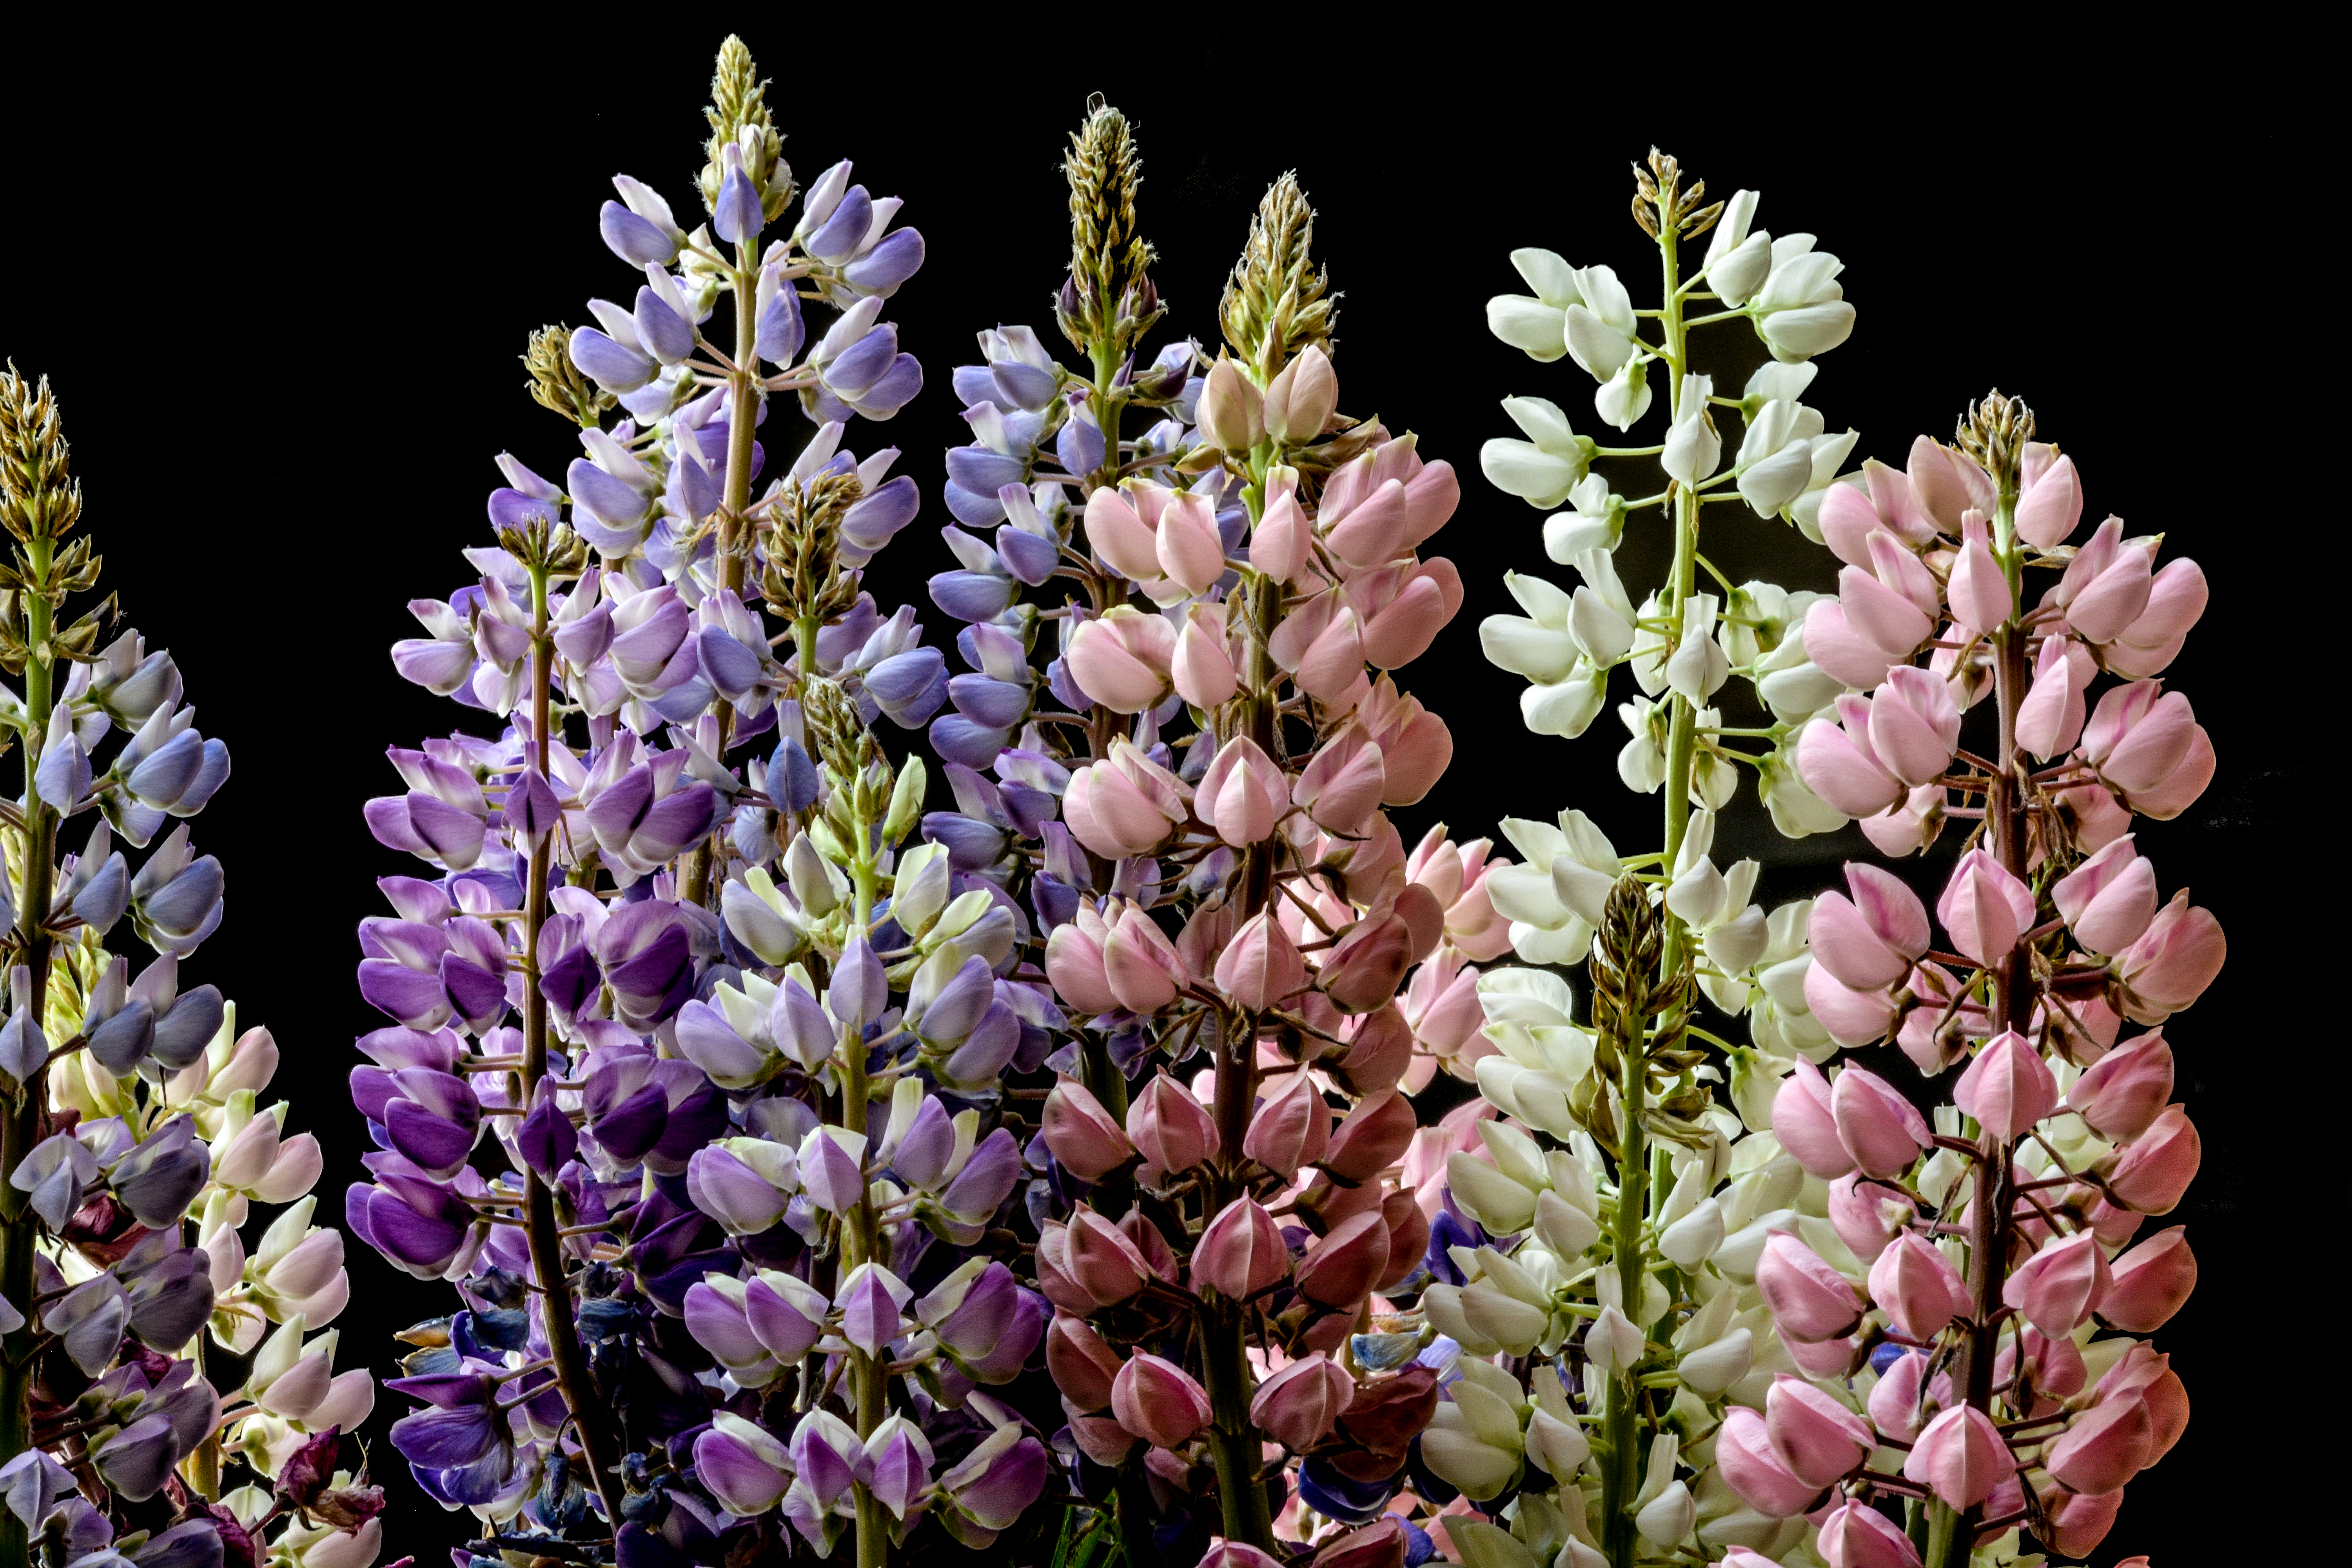
nature, blossom, plant, flower, bloom, colourful, botany, colorful, flora, plants, wildflower, flowers, petals, lupine, hyacinth, lupin, flowering plant, land plant, english lavender